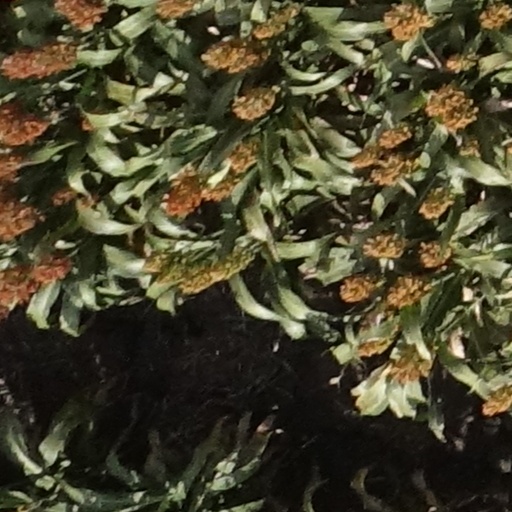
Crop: sorghum